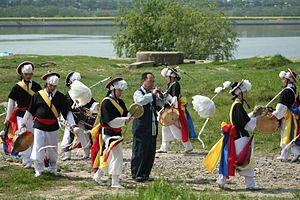
Le pungmul est une tradition musicale populaire coréenne, incorporant des percussions de la danse et du chant. Elle plonge ses racines dans les traditions chamaniques et est généralement intégrée par les universitaires au nongak (農樂/농악 littéralement « Musique des agriculteurs »), fêtes et cultures liées aux activités agricoles.